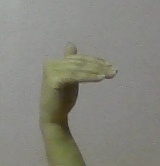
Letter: khaa